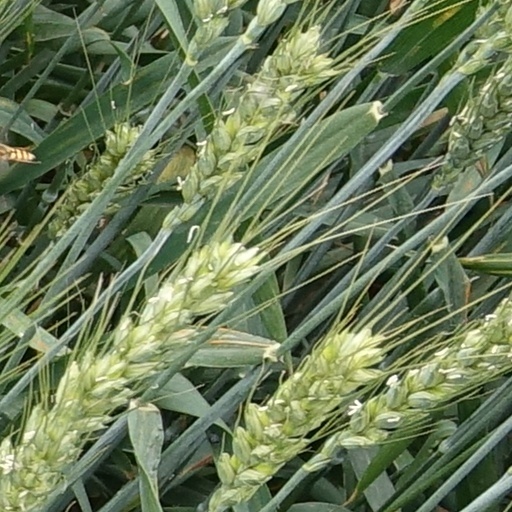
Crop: wheat